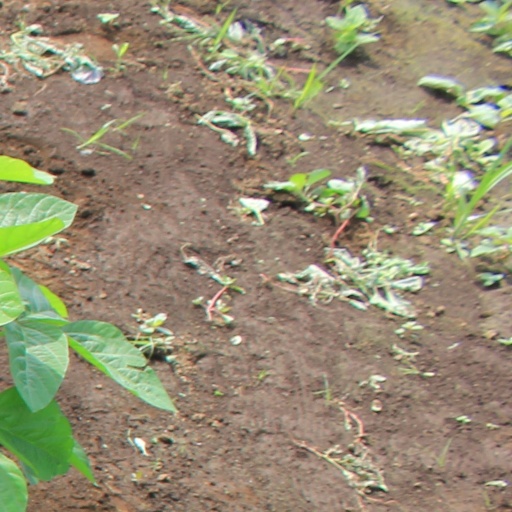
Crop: soybean